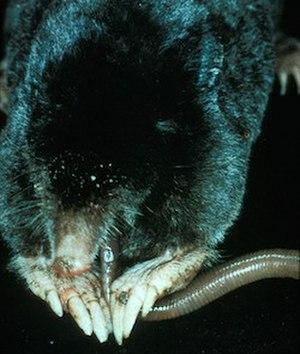
Scapanus est un genre qui comprend trois espèces actuelles de mammifères appartenant à la famille des Talpidés. Ce sont des taupes d'Amérique du Nord.
La Taupe du Pacifique est une espèce de mammifères de la famille des Talpidés. On rencontre cette taupe dans la région Nord-Ouest Pacifique.